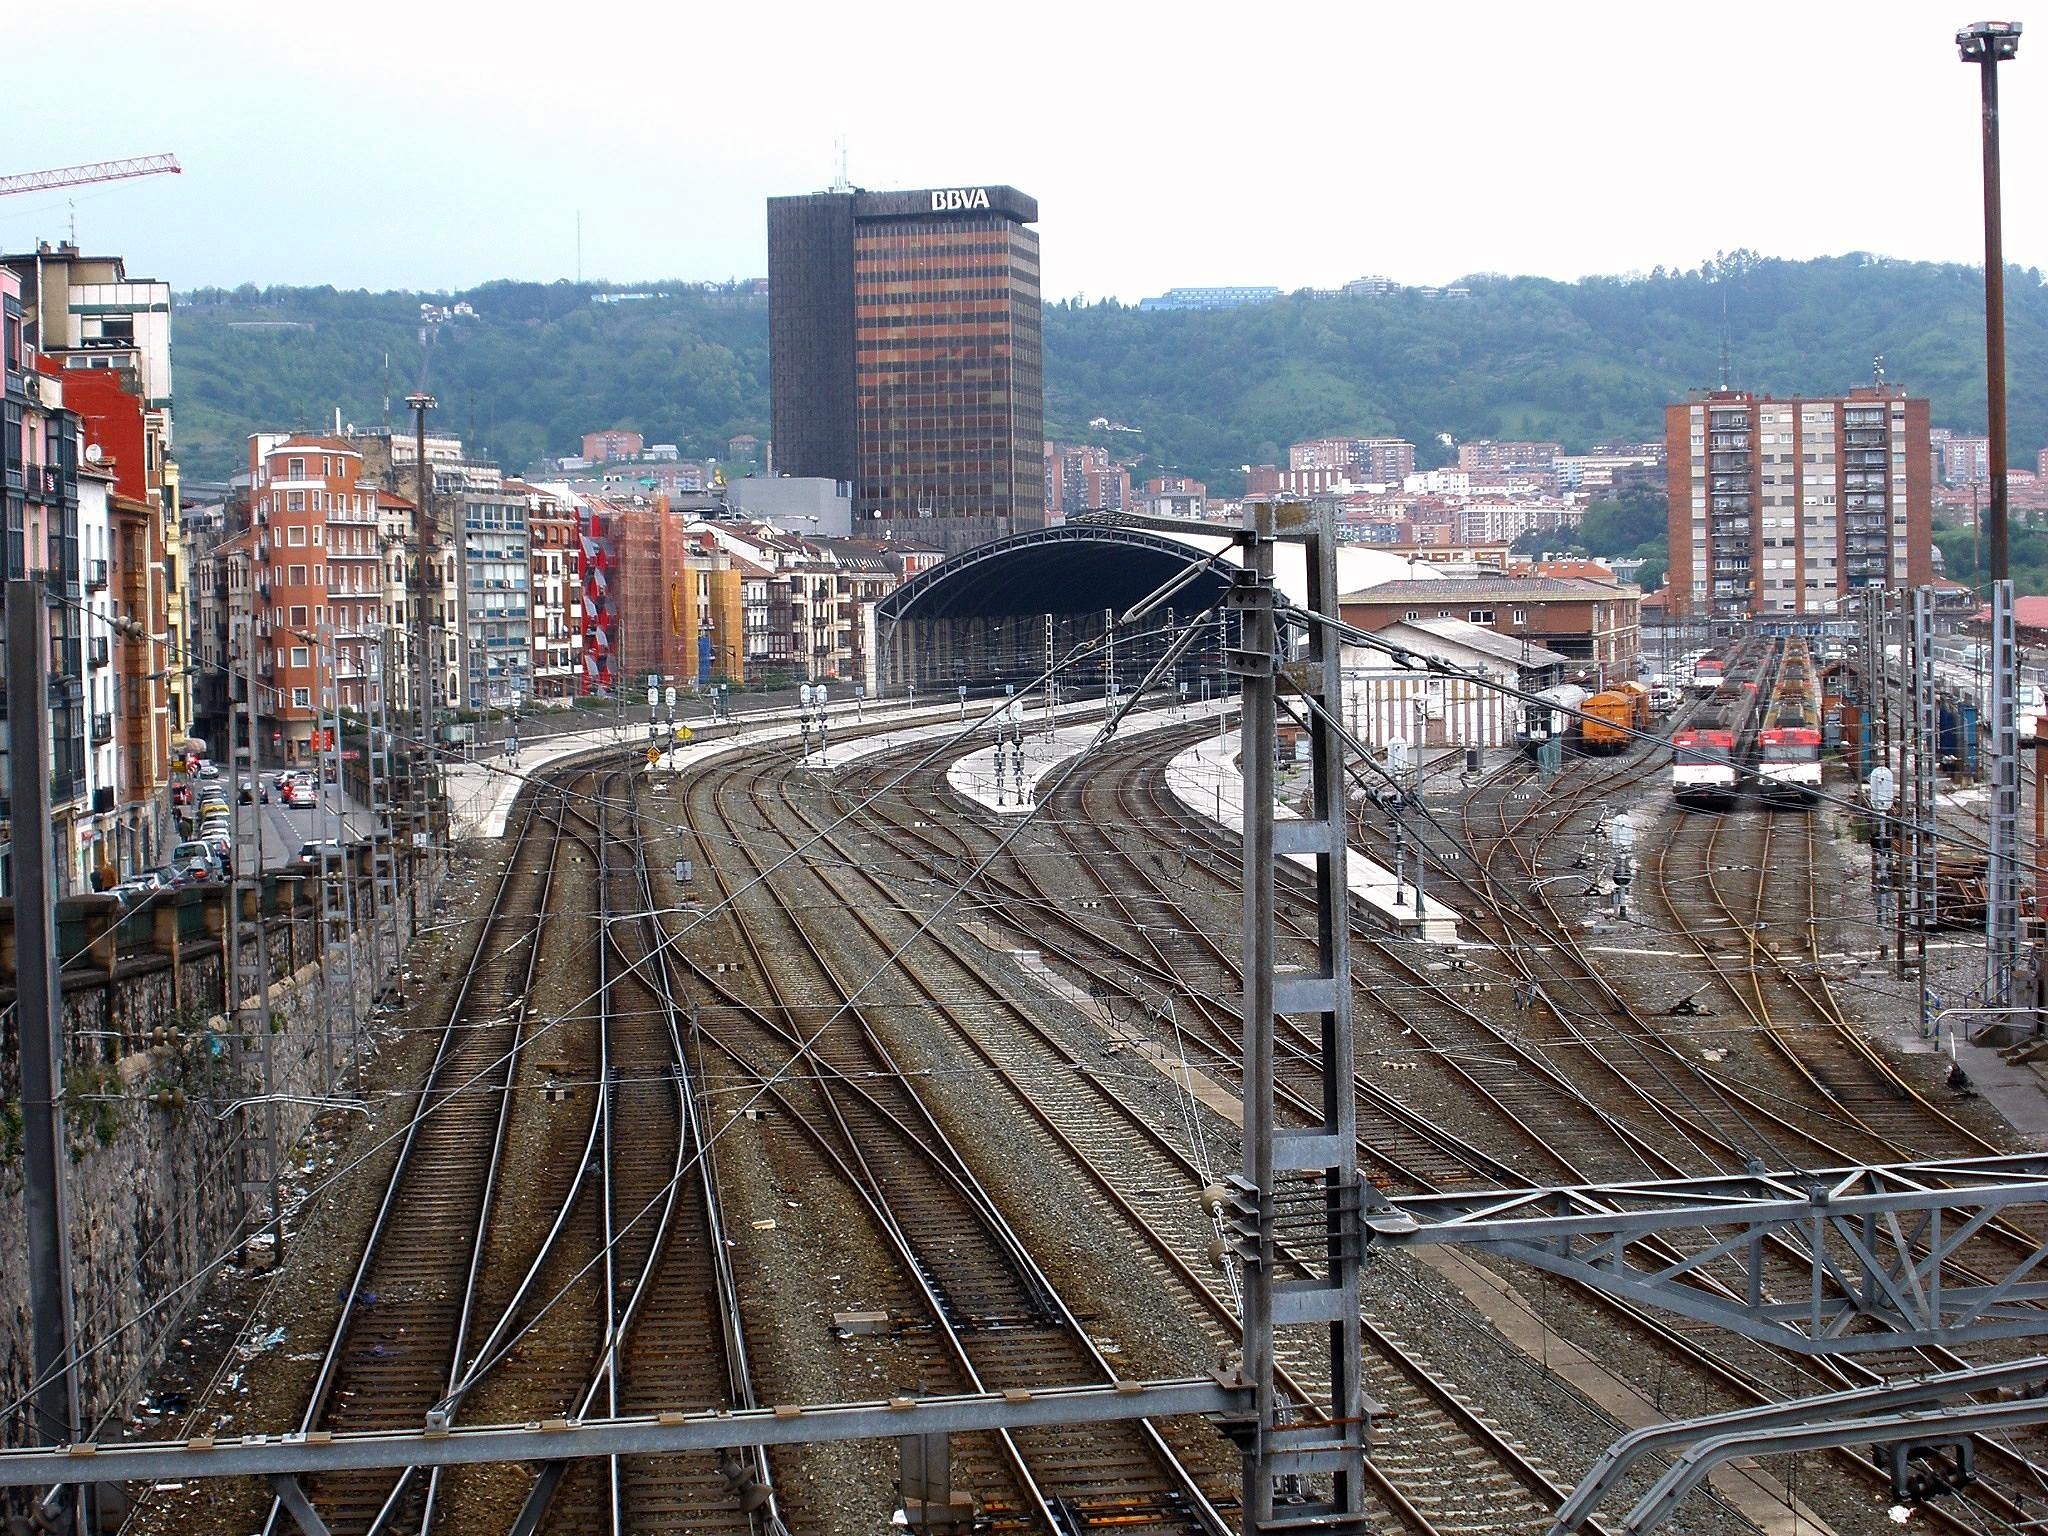
sky, track, railway, railroad, skyline, city, urban, train, overpass, cityscape, downtown, transportation, transport, vehicle, station, train station, public transport, trees, tracks, outside, clouds, spain, buildings, railway station, bilbao, depot, metropolis, rail transport, mass transit, urban area, residential area, rolling stock, metropolitan area